Robert S. Wiesenthal

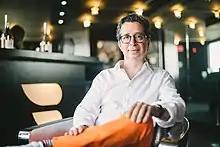
Wiesenthal at Blade Lounge West

Until June 2012, Wiesenthal was executive vice president and chief financial officer of Sony Corporation of America, executive vice president, chief strategy officer, Sony Entertainment Inc., and group executive, Sony Corporation, leading corporate development, and mergers and acquisitions. From 2012 to June 2015, he was chief operating officer of Warner Music Group. Wiesenthal now heads Blade, an aviation start-up.